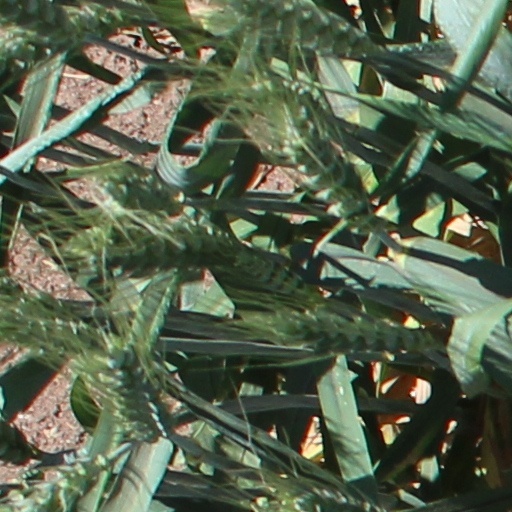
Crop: wheat